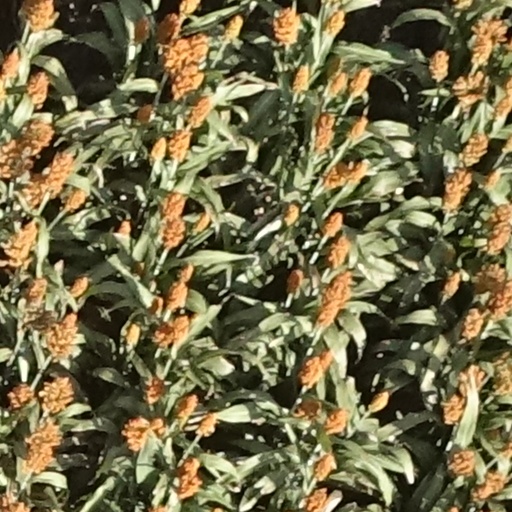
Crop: sorghum